Mothers against decapentaplegic homolog 4

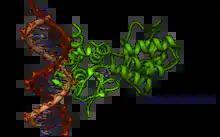
Smad4 MH1 domain bound to the GGCT DNA motif, from

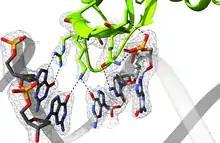
Close-up view of the Smad4 MH1 domain bound to the GGCGC DNA motif, from

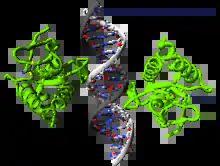
Smad4 MH1 domain bound to the GGCGC DNA motif, from

The MH2 domain, corresponding to the C-terminus, is responsible for receptor recognition and association with other SMADs. It interacts with the R-SMADS MH2 domain and forms heterodimers and heterotrimers. Some tumor mutations detected in SMAD4 enhance interactions between the MH1 and MH2 domains.